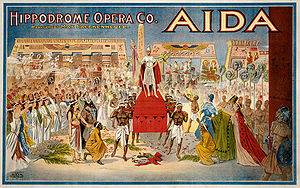
Aida (opera)
Plakat for opførelse i 1908 af Aida med Hippodrome Opera Company, sandsynligvis i Cleveland, Ohio, USA.
Aida er en opera af Giuseppe Verdi, komponeret i 1871. Handlingen udspiller sig i Egypten på de første faraoners tid.